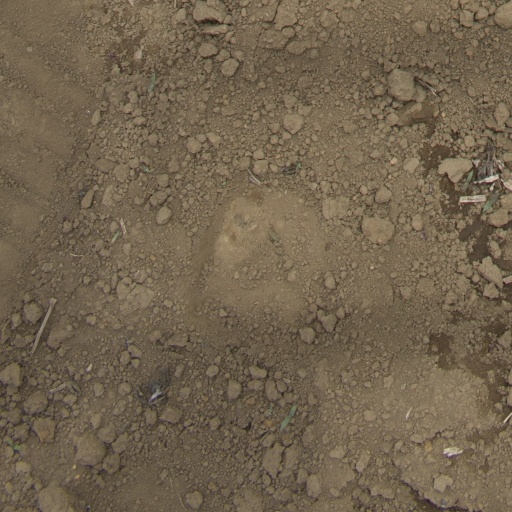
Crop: Jerusalem artichoke